Avenay

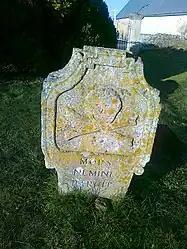
Tombstone in the old Fierville Church at Avenay

Avenay is a commune in the Calvados department in the Normandy region of north-western France.